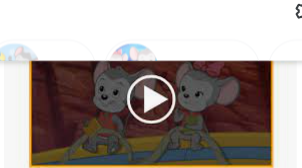
Portrait style: Cartoon Portrait